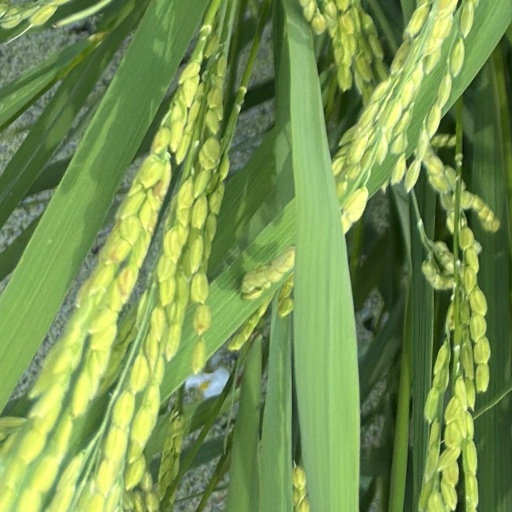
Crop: rice